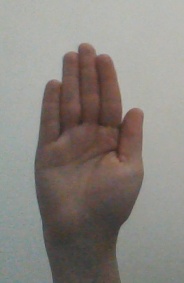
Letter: seen